2nd Carabinieri Mobile Brigade

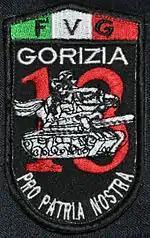
Emblem of the 13th Carabinieri Regiment ""Friuli-Venezia Giulia""

In 1963, with the 1960s Army and Carabinieri reorganization, the XI Carabinieri Mechanized Brigade was established directly under the General Command, in order to cope with the internal territorial defence needs. The establishment of the new brigade was in order to adjust the organization of the Battalions and of cavalry units both for strictly military tasks, and those related to the protection of public order. The aim was to ensure Carabinieri Battalions the availability of all elements necessary to be in a position to act in isolation and overcome considerable resistance without having to rely on the competition of other Army Corps or other Armed Forces, to ensure Battalions speed of movement and concentration in large sectors of foreseeable use and a constant high training level.